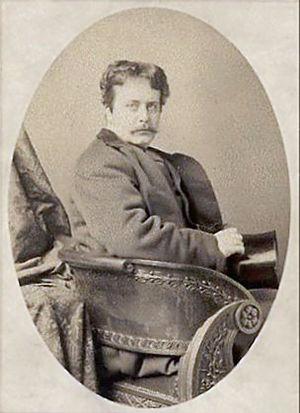
Elimar Ulrich Bruno Piglhein, né le 19 février 1848 à Hambourg et mort le 15 juillet 1894 à Munich, est un peintre allemand réaliste de l'école de Munich. C'est aussi l'un des fondateurs de la Sécession munichoise, dont il fut le premier président.